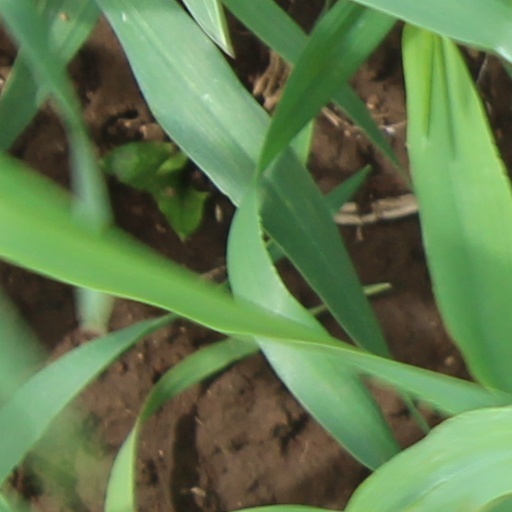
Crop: wheat